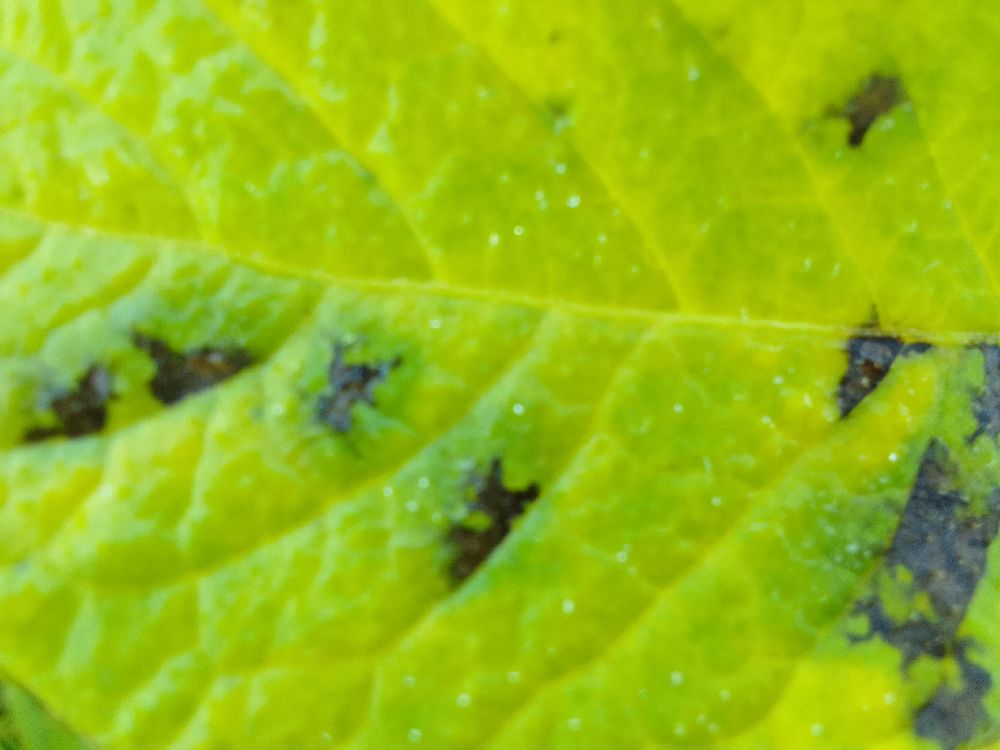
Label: Early blight